Sweet sixteen (birthday)

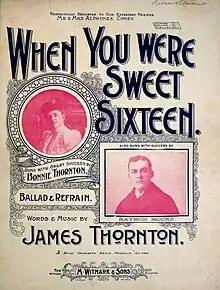
Sheet music cover for "When You Were Sweet Sixteen" (1898), a popular song romanticizing the age of 16

A sweet sixteen is a coming-of-age party celebrating one's 16th birthday, mainly celebrated in the United States and Canada. While they are not a legal adult, typically, when they turn 16 is when many people learn to drive, get jobs, and assume other adult responsibilities. For many, the 16th birthday celebrates adulthood and marks the end of a childhood. As the name suggests, the celebration takes place on a sixteenth birthday and is celebrated among girls and boys, though it is typically more common with girls. In the past, sweet sixteens tended to be formal, whereas they tend to be more informal today.